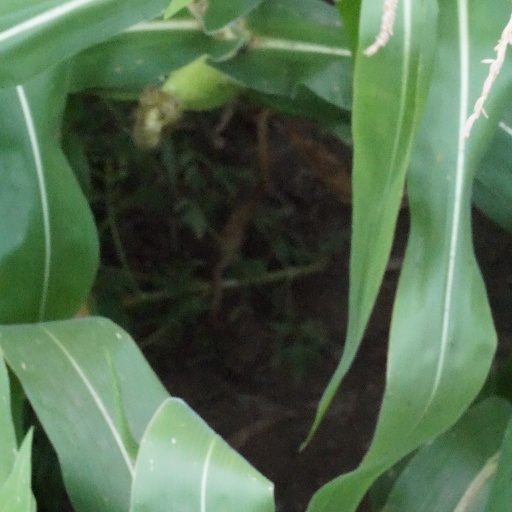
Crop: maize; corn